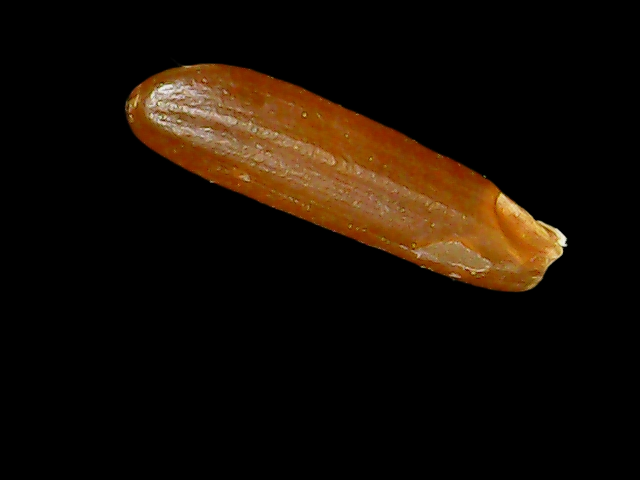
Rice variety: Binadhan20